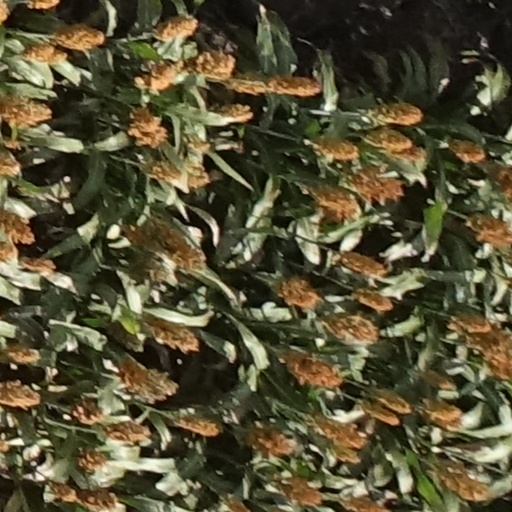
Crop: sorghum